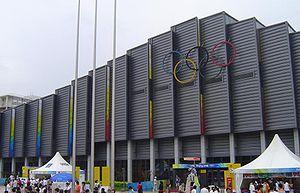
Pékin /pe.kɛ̃/, ou Beijing, est la capitale de la République populaire de Chine. Située dans le Nord-Est du pays, la municipalité de Pékin, d'une superficie de 16 800 km², est entourée par la province du Hebei ainsi que la municipalité de Tianjin. Pékin est considérée comme le centre politique et culturel de la Chine, tandis que Hong Kong et Shanghai dominent au niveau économique.